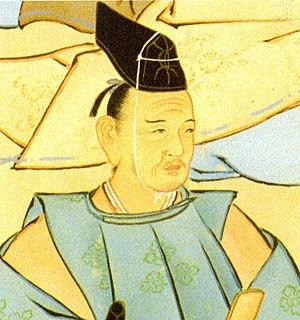
Tsugaru Nobuyasu est le 7ᵉ daimyō du domaine de Hirosaki au nord de la province de Mutsu dans le Honshū au Japon. Son titre de courtoisie est Etchū-no-kami.